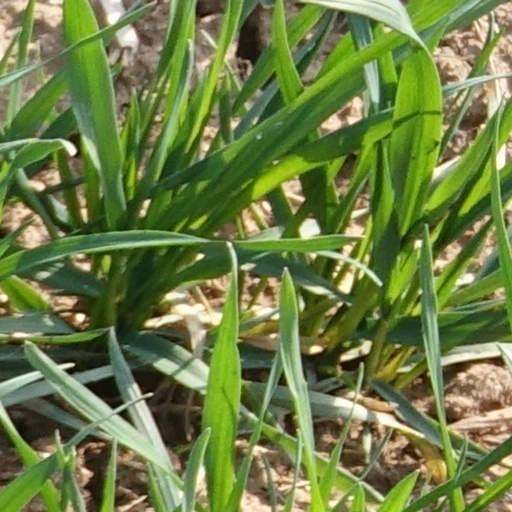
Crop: wheat